History of Korea

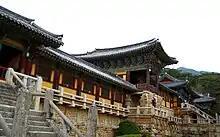
Bulguksa Temple is a UNESCO World Heritage Site

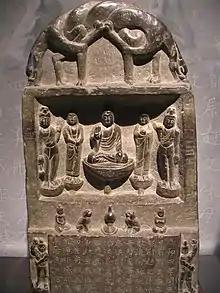
Balhae stele at the National Museum of Korea

According to legend, the kingdom of Silla began with the unification of six chiefdoms of the Jinhan confederacy by Park Hyeokgeose in 57 BC, in the southeastern area of Korea. Its territory included the present-day port city of Busan, and Silla later emerged as a sea power responsible for destroying Japanese pirates, especially during the Unified Silla period.